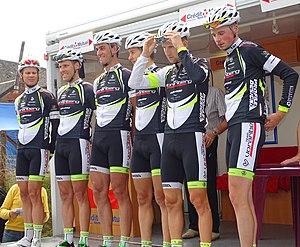
Reportage réalisé le mardi 25 août à l'occasion du départ et de l'arrivée du Grand Prix des Marbriers 2015 à Bellignies, Nord-Pas-de-Calais, France.